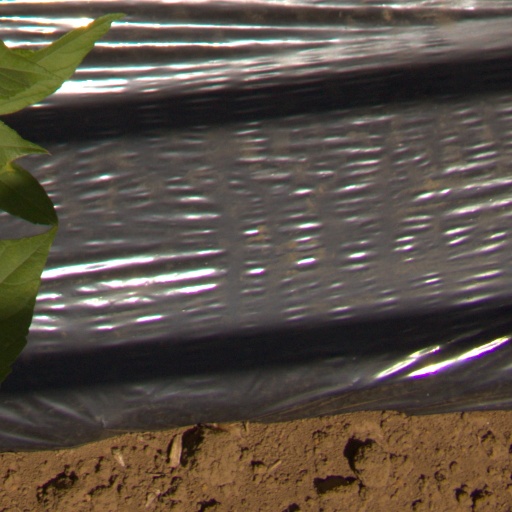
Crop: Jerusalem artichoke